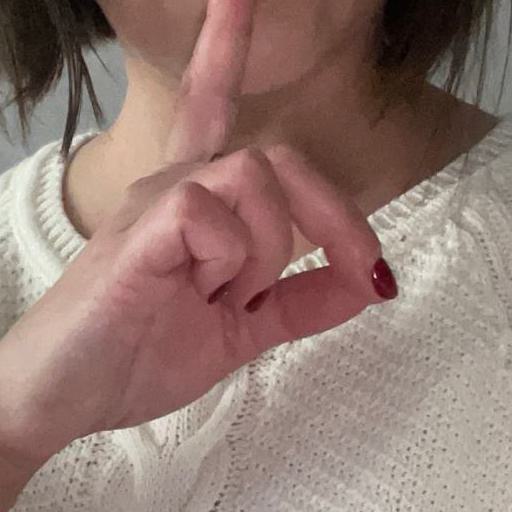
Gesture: mute